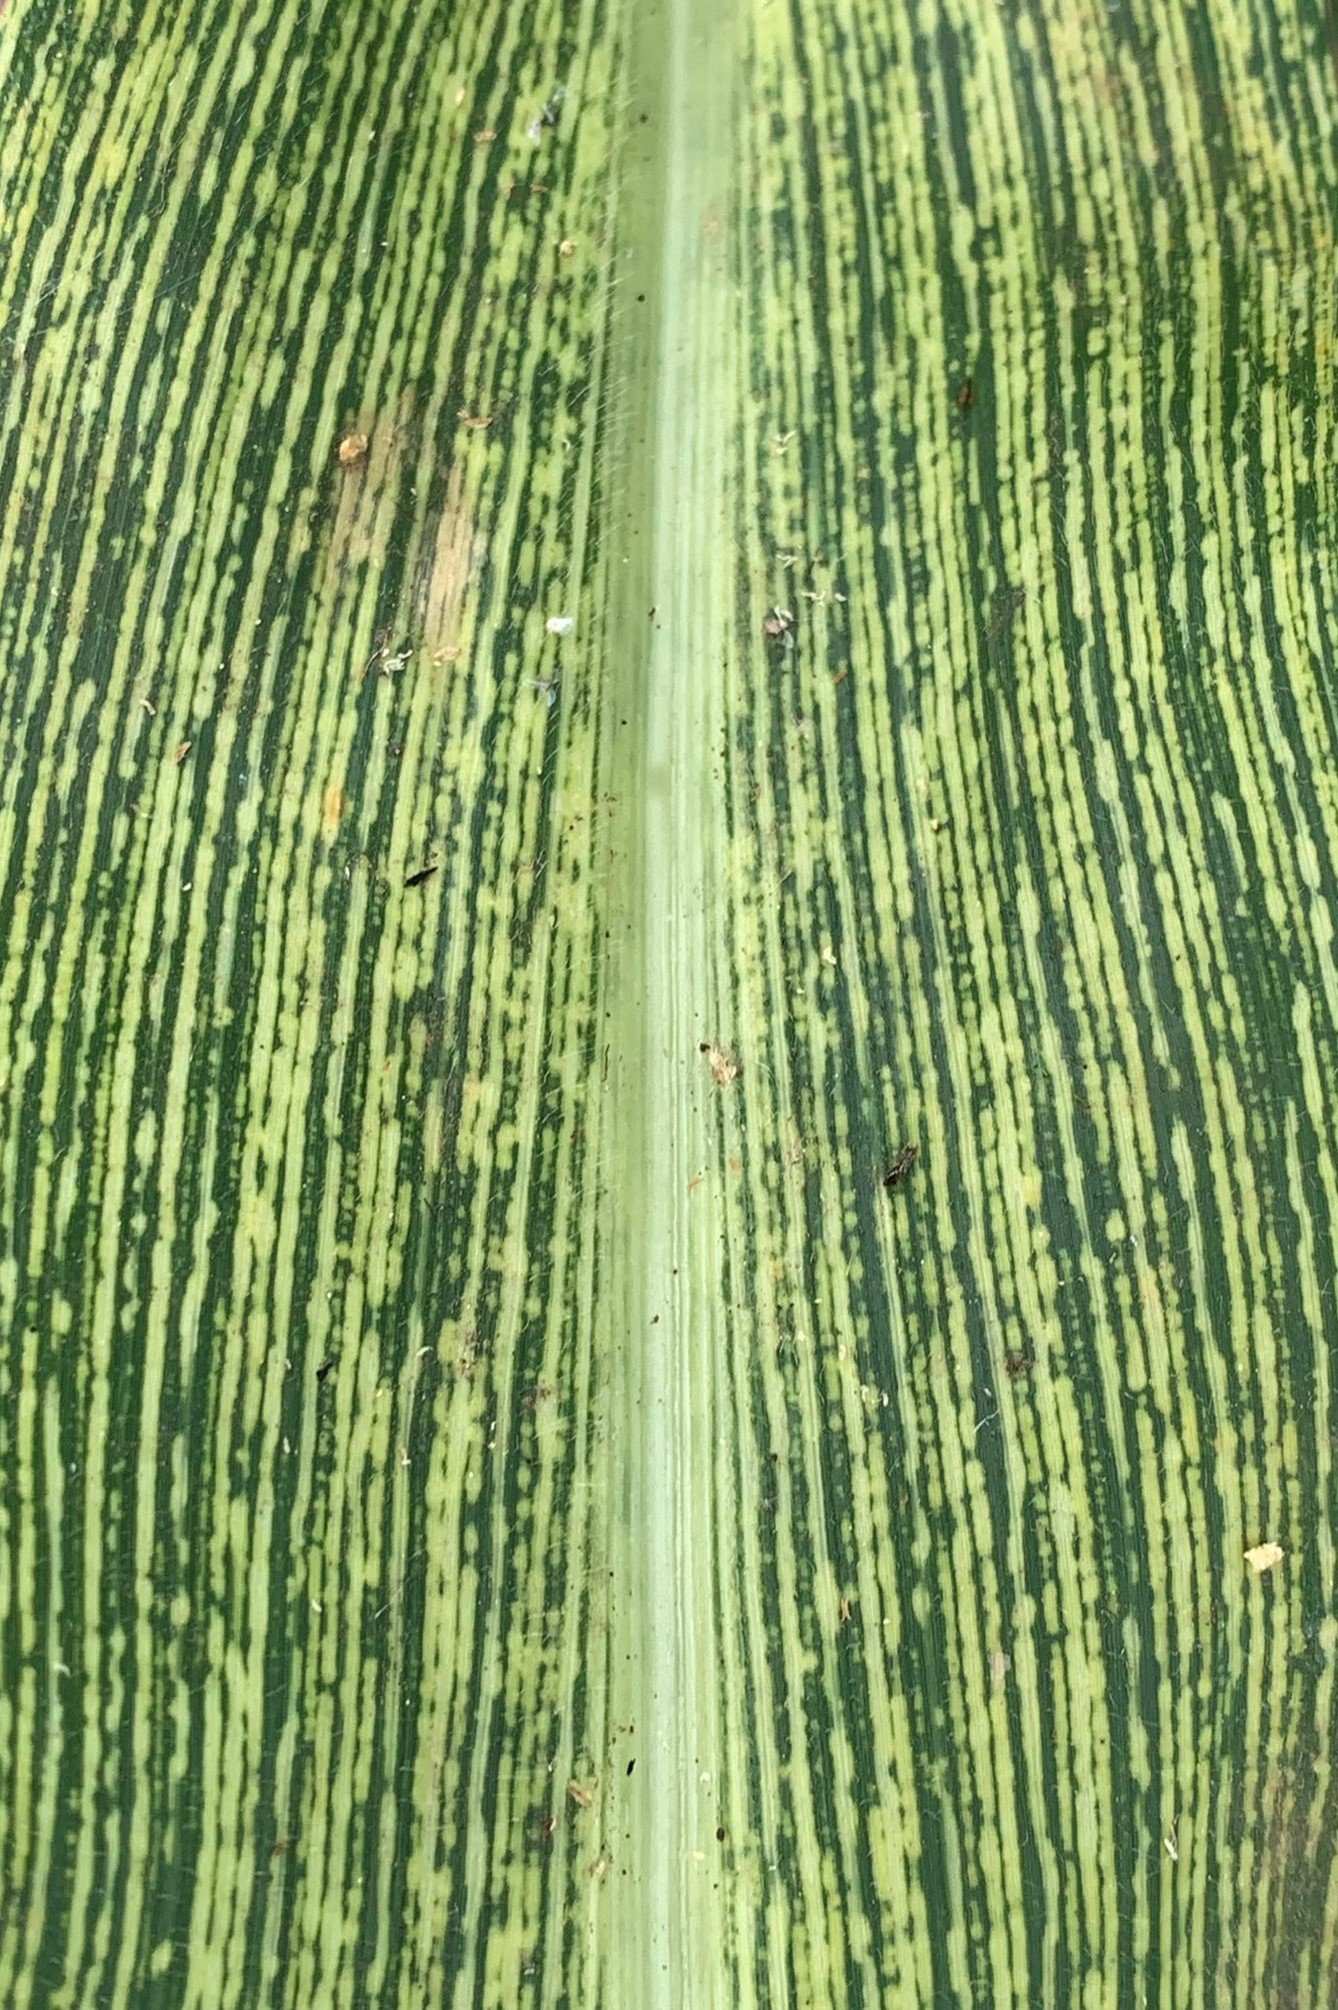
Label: MSV